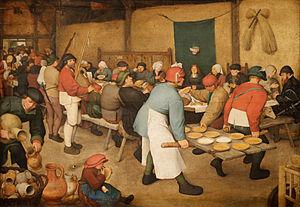
Le repas de noce. Huile sur bois de Pieter Brueghel l'Ancien (1568). Exposée au Kunsthistorisches Museum, Vienne (Autriche)
Le Fantôme espagnol ou Het Spaanse spook en néerlandais est le dixième album de bande dessinée de la série Bob et Bobette. Il porte le numéro 150 de la série actuelle.